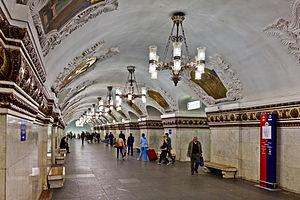
La liste des stations du métro de Moscou présente les stations des 12 lignes qui composent le métro de Moscou aujourd'hui.
Kievskaïa est une station de la ligne Arbatsko-Pokrovskaïa du métro de Moscou, située sur le territoire de l'arrondissement Arbat dans le district administratif central de Moscou.